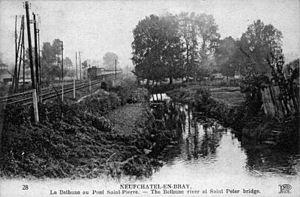
La voie ferrée Paris-Dieppe près de la Béthune non loin de Neufchâtel-en-Bray au début du XXe siècle.
La Béthune est une rivière française, longue de 61 kilomètres, située dans la Seine-Maritime et affluent de l'Arques. Pour le Service d'administration nationale des données et référentiels sur l'eau, la Béthune n'existe pas, l'Arques et la Béthune ne forment qu'un seul et même fleuve, long de 67 kilomètres, mais les ouvrages de géographie, des organismes de gestion de l'eau tout comme les dictionnaires la considèrent comme un cours d'eau indépendant.